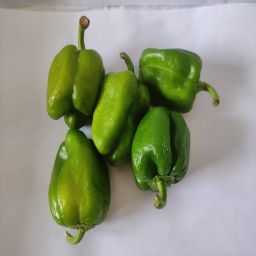
Crop: Bell Pepper
Quality: Unripe